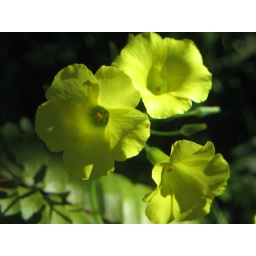
Unfortunately these pretty little flowers are an invasive weed, the soursob. Alas, in our home garden, suburban Adelaide.